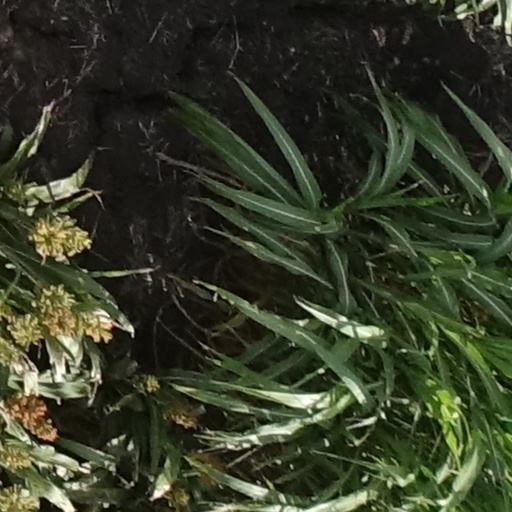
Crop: sorghum